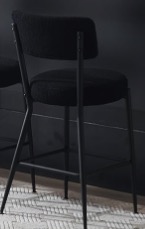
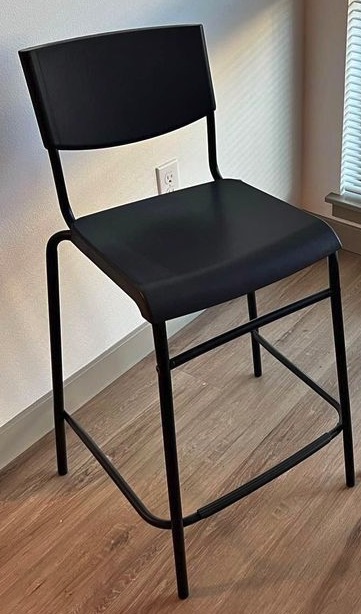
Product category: stool
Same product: no